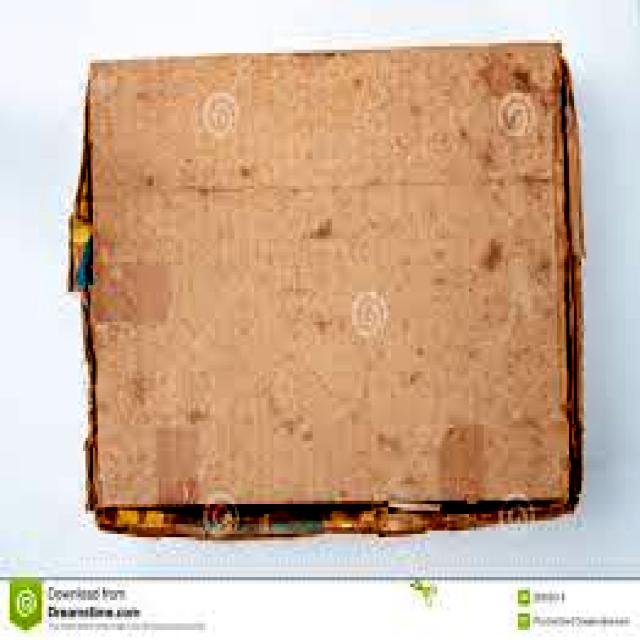
Label: Cardboard